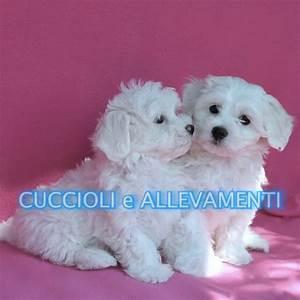
dog